Egypt

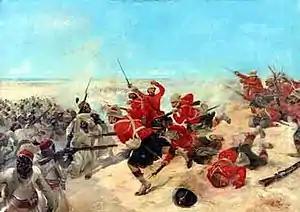

After the French were expelled, power was seized in 1805 by Muhammad Ali Pasha, an Albanian military commander of the Ottoman army in Egypt. Muhammad Ali massacred the Mamluks and established a dynasty that was to rule Egypt until the revolution of 1952. The introduction in 1820 of long-staple cotton transformed its agriculture into a cash-crop monoculture before the end of the century, concentrating land ownership and shifting production towards international markets. Muhammad Ali annexed Northern Sudan (1820–1824), Syria (1833), and parts of Arabia and Anatolia; but in 1841 the European powers, fearful lest he topple the Ottoman Empire itself, forced him to return most of his conquests to the Ottomans. His military ambition required him to modernise the country: he built industries, a system of canals for irrigation and transport, and reformed the civil service. He constructed a military state with around four percent of the populace serving the army to raise Egypt to a powerful positioning in the Ottoman Empire in a way showing various similarities to the Soviet strategies (without communism) conducted in the 20th century.